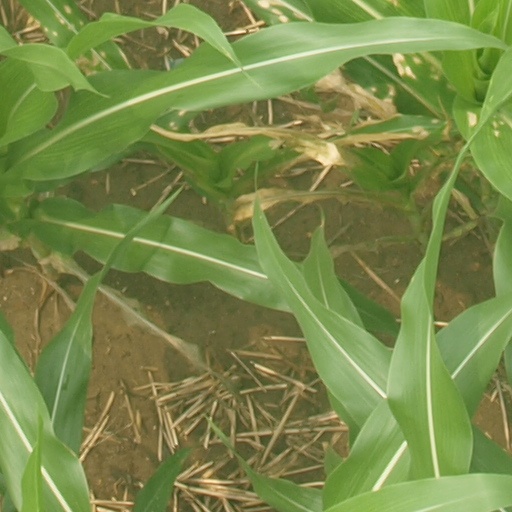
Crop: maize; corn